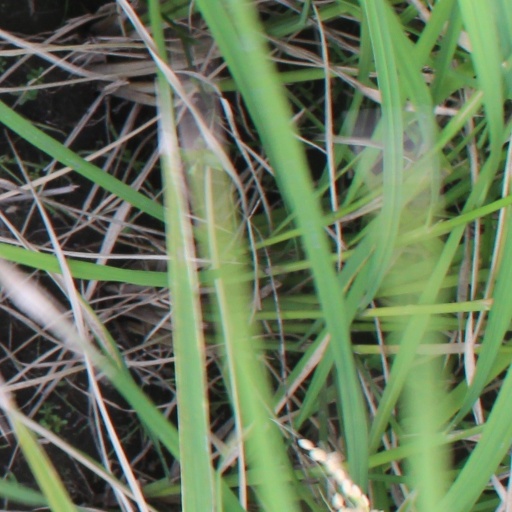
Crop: rice